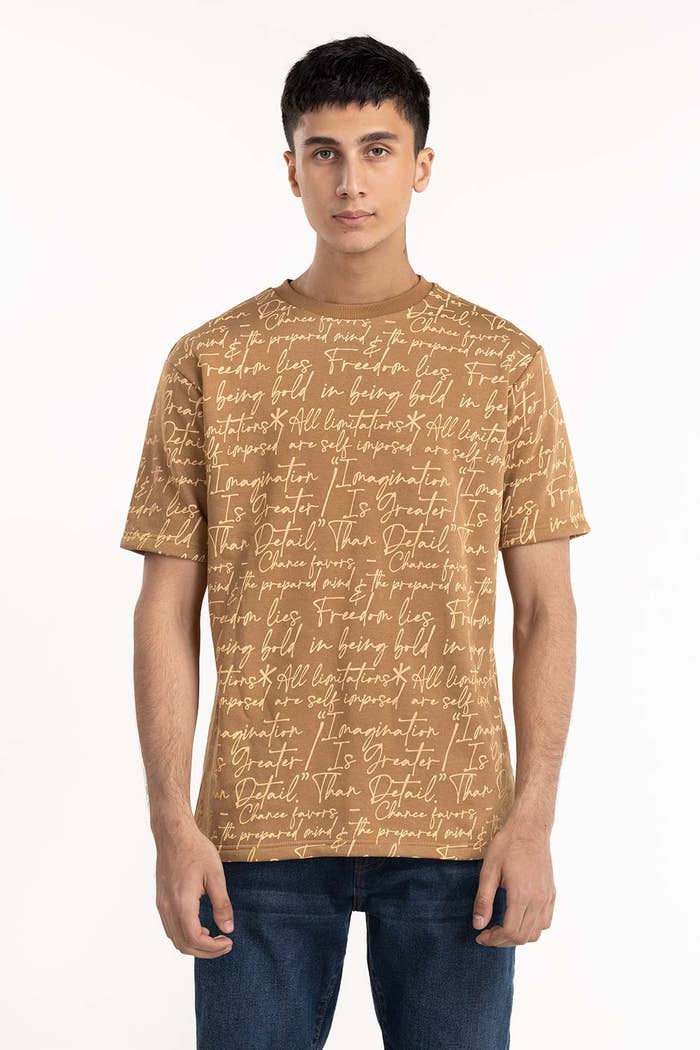
brown allover script t tee